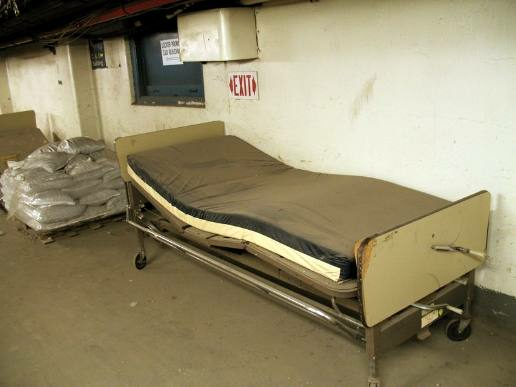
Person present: No